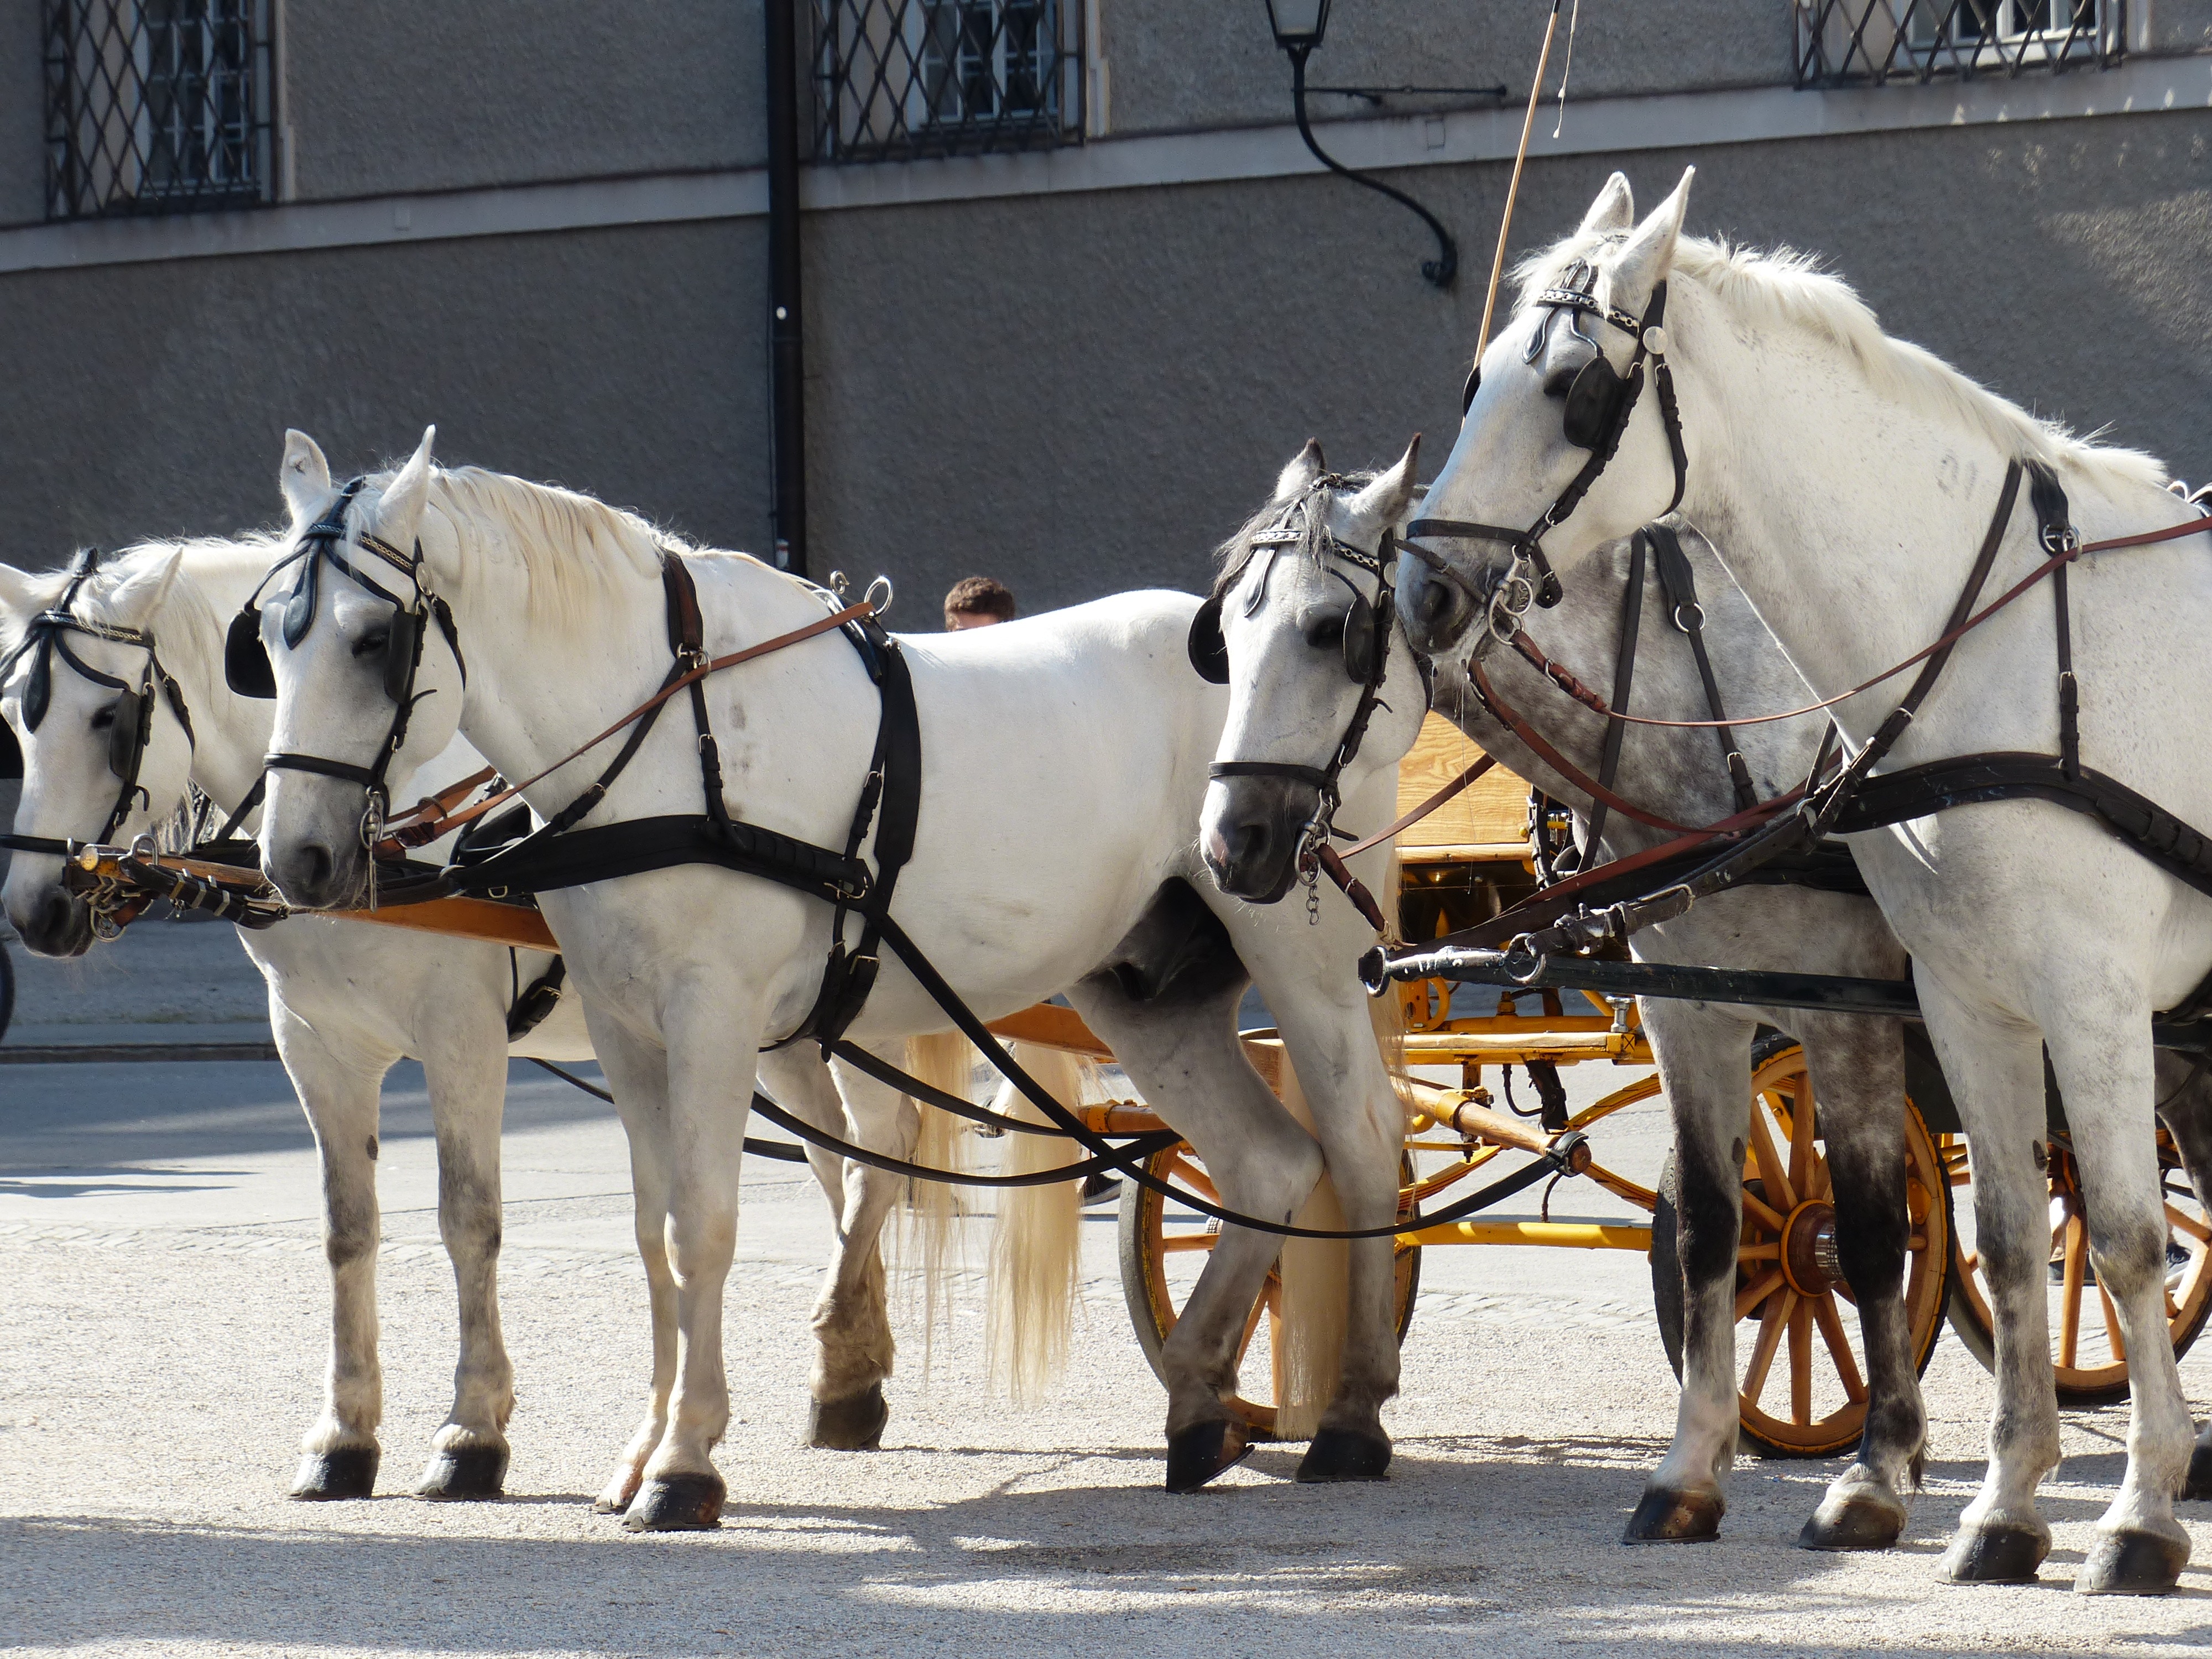
vehicle, horse, tourism, austria, horses, carriage, mold, coachman, salzburg, horse drawn carriage, pack animal, land vehicle, horse like mammal, horse harness, horse and buggy